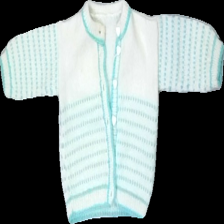
View: front
Type: Sweater
Category: Children
Brand: Missing
Colors: White, Blue
Material: 92% acryllic, 8% ?
Pattern: Striped
Cut: Regular
Season: All
Trend: 90s
Stains: Minor
Damage: Yellow stain
Damage location: top center
Price range: <50
Recommended usage: Reuse
Description: Striped vintage sweater